Stethoscope

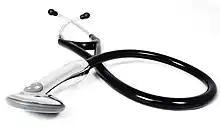
Electronic stethoscope

Stethoscopes are a symbol of healthcare professionals. Healthcare providers are often seen or depicted wearing a stethoscope around the neck. A 2012 research paper claimed that the stethoscope, when compared to other medical equipment, had the highest positive impact on the perceived trustworthiness of the practitioner seen with it.